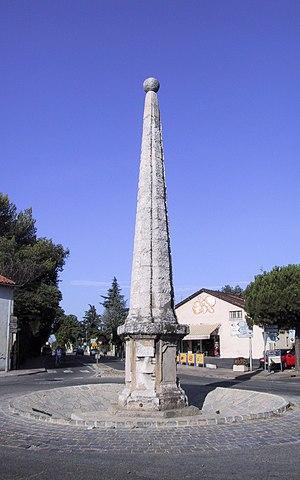
Le canton d'Alès-Ouest est une ancienne division administrative du département du Gard, dans l'Arrondissement d'Alès.
Saint-Christol-lez-Alès, anciennement Saint-Christol-lès-Alès, est une commune française située dans le département du Gard, en région Occitanie.
Cet article recense les monuments historiques du Gard, en France.